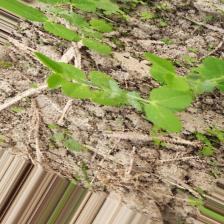
Label: Normal